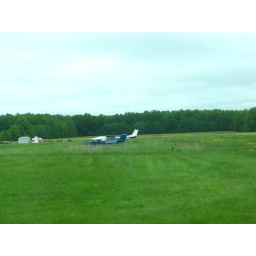
N60680. Cessna at a private grass field in Lorain County